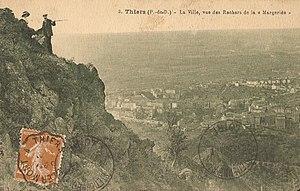
Touristes à Thiers au XIXe siècle
Thiers est une ville qui s'oriente tardivement vers un développement économique axé sur le tourisme. Malgré une population dense dès le Moyen Âge et une industrie engendrant un flux de personnes sur la région assez important, Thiers ne possède qu'une faible capacité hôtelière jusqu'au milieu du XXᵉ siècle, avec seulement une hôtellerie de préfecture, ce qui est assez médiocre pour une ville de plus de 16 000 habitants entre 1866 et 1921. Si dès l'époque de la Révolution française Legrand D'Aussy caractérise la région de Thiers comme étant une des rares régions industrielles de l'ancienne province d'Auvergne, encore jusqu'à la veille de la Seconde Guerre mondiale, Thiers oriente son économie vers l'industrie, voire de la « mono-industrie coutelière ».